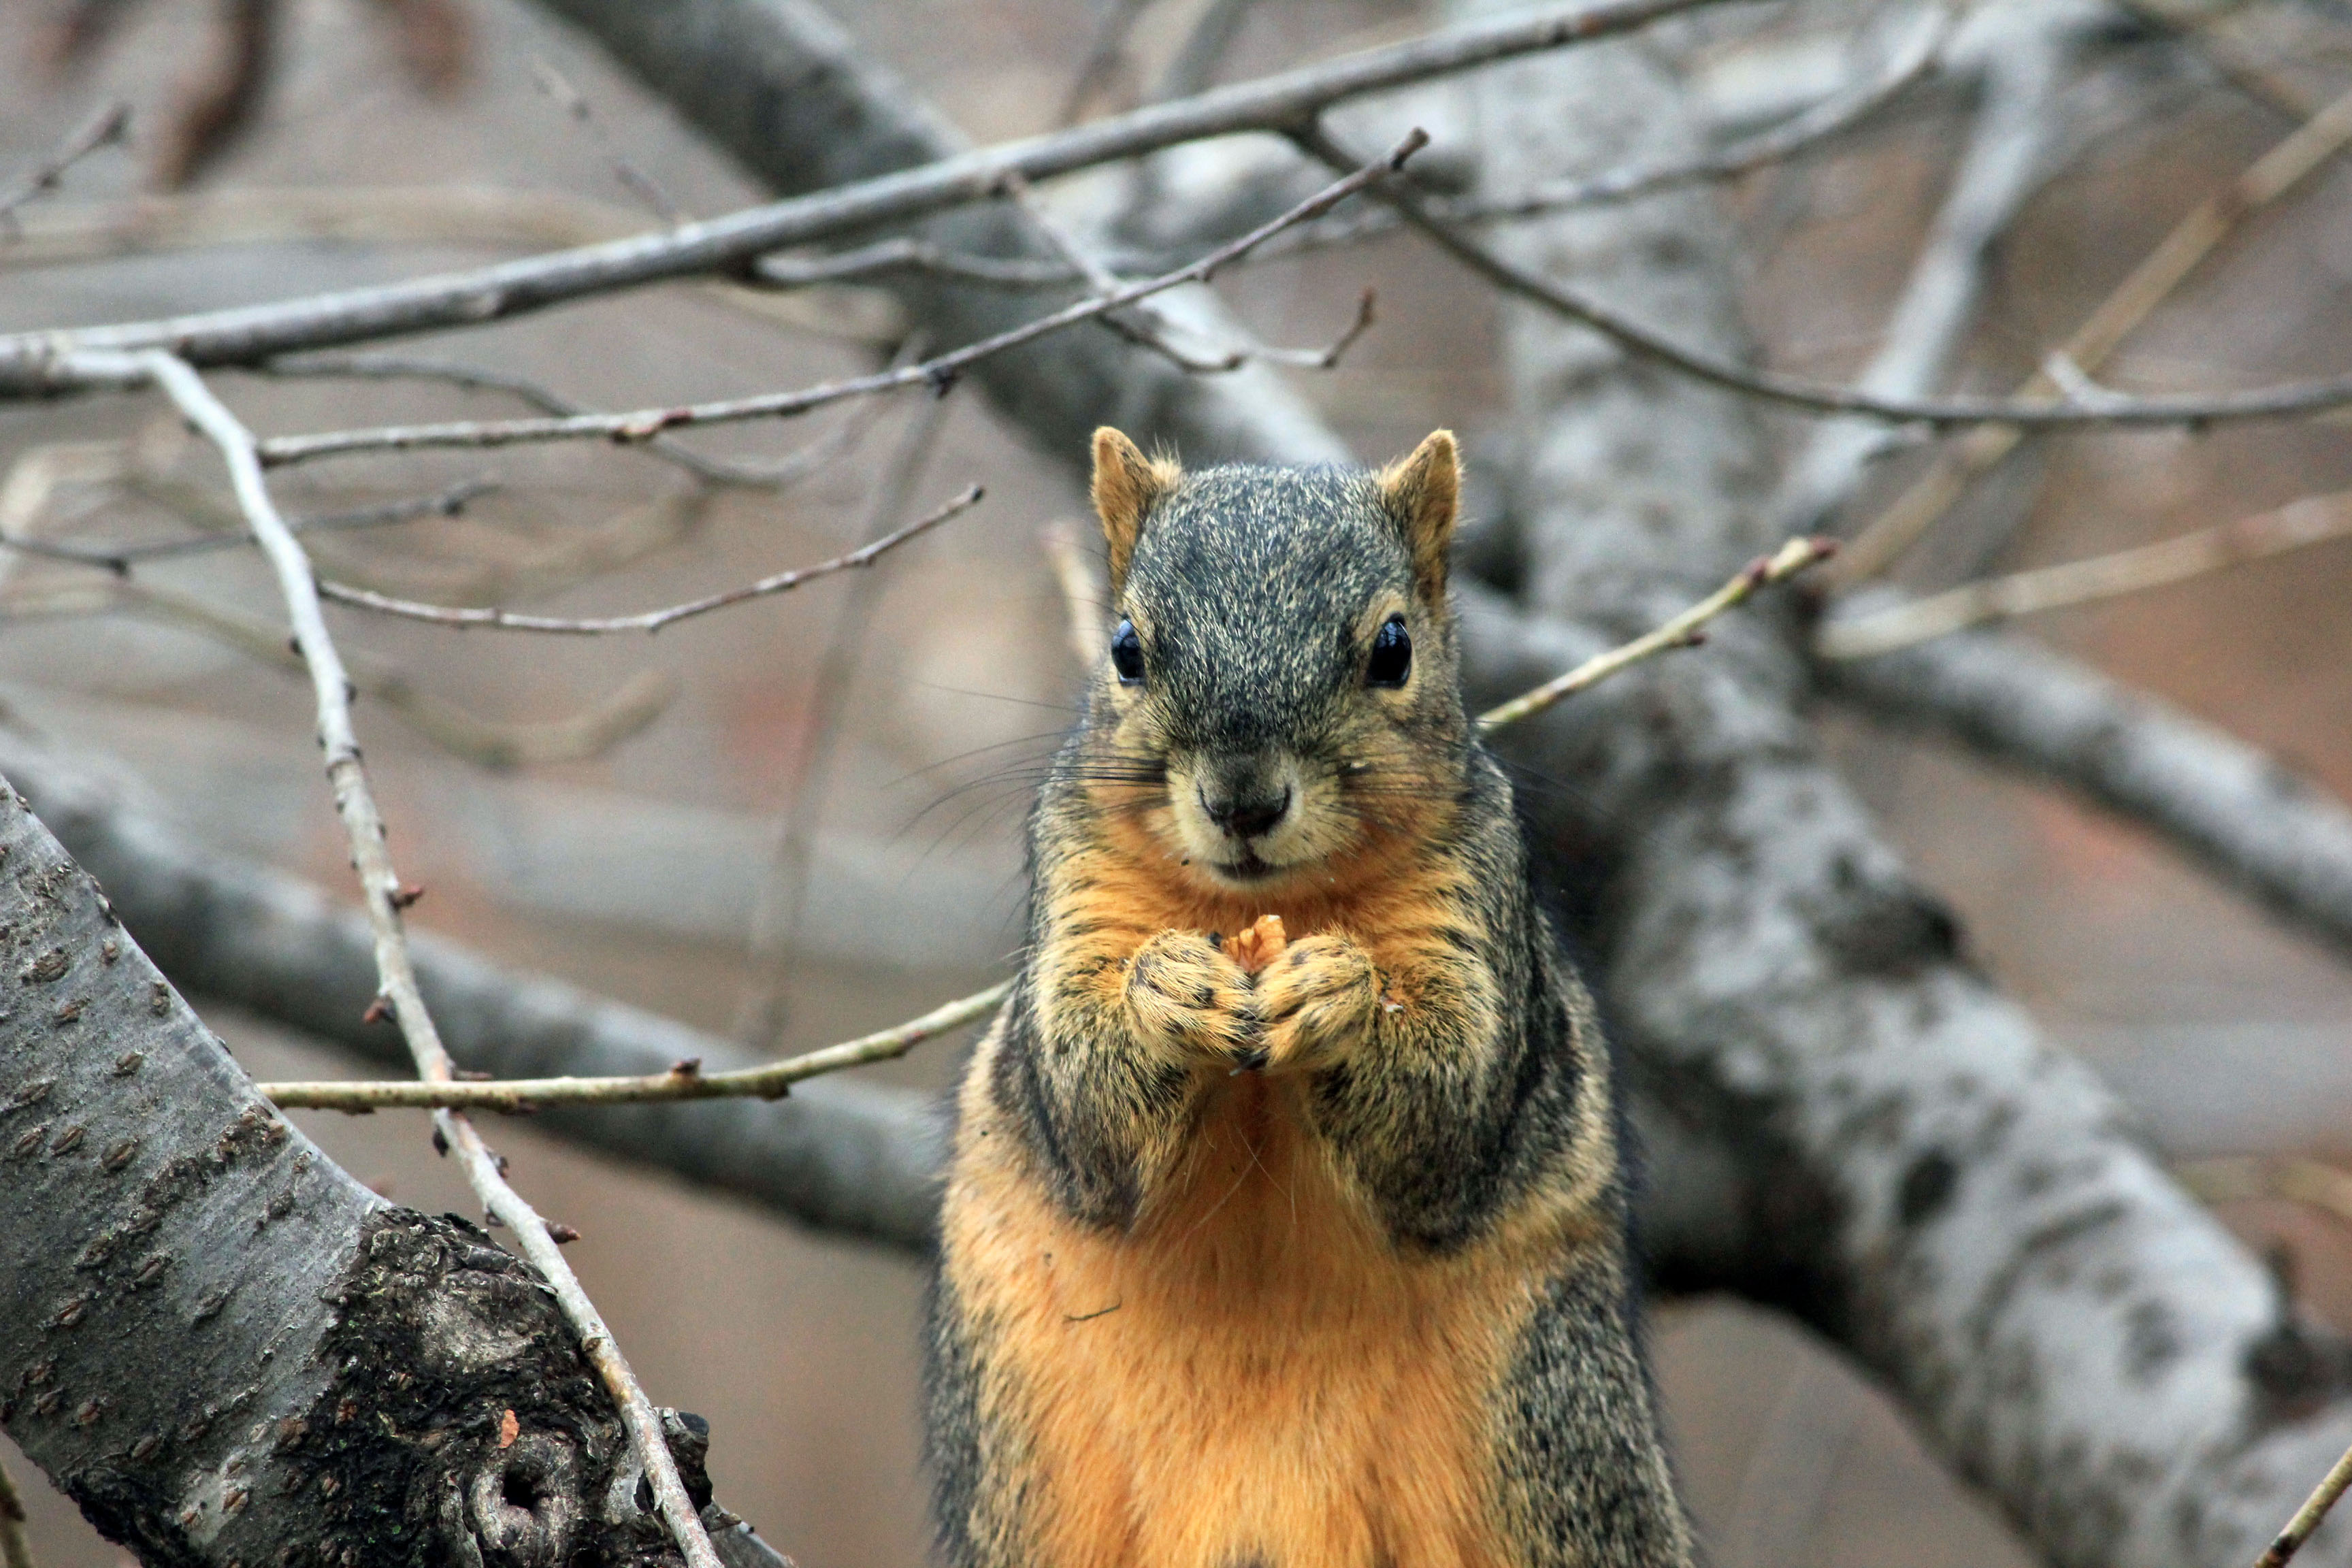
nature, branch, animal, wildlife, zoo, mammal, squirrel, rodent, fauna, nuts, whiskers, vertebrate, fox squirrel